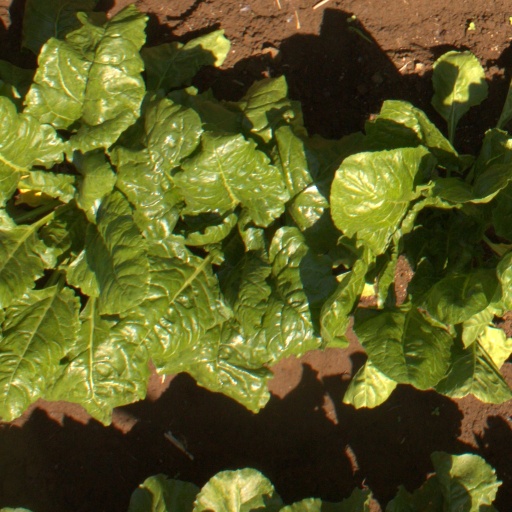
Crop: sugar beet